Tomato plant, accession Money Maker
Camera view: bottom (45 deg); turntable rotation: 330 degrees
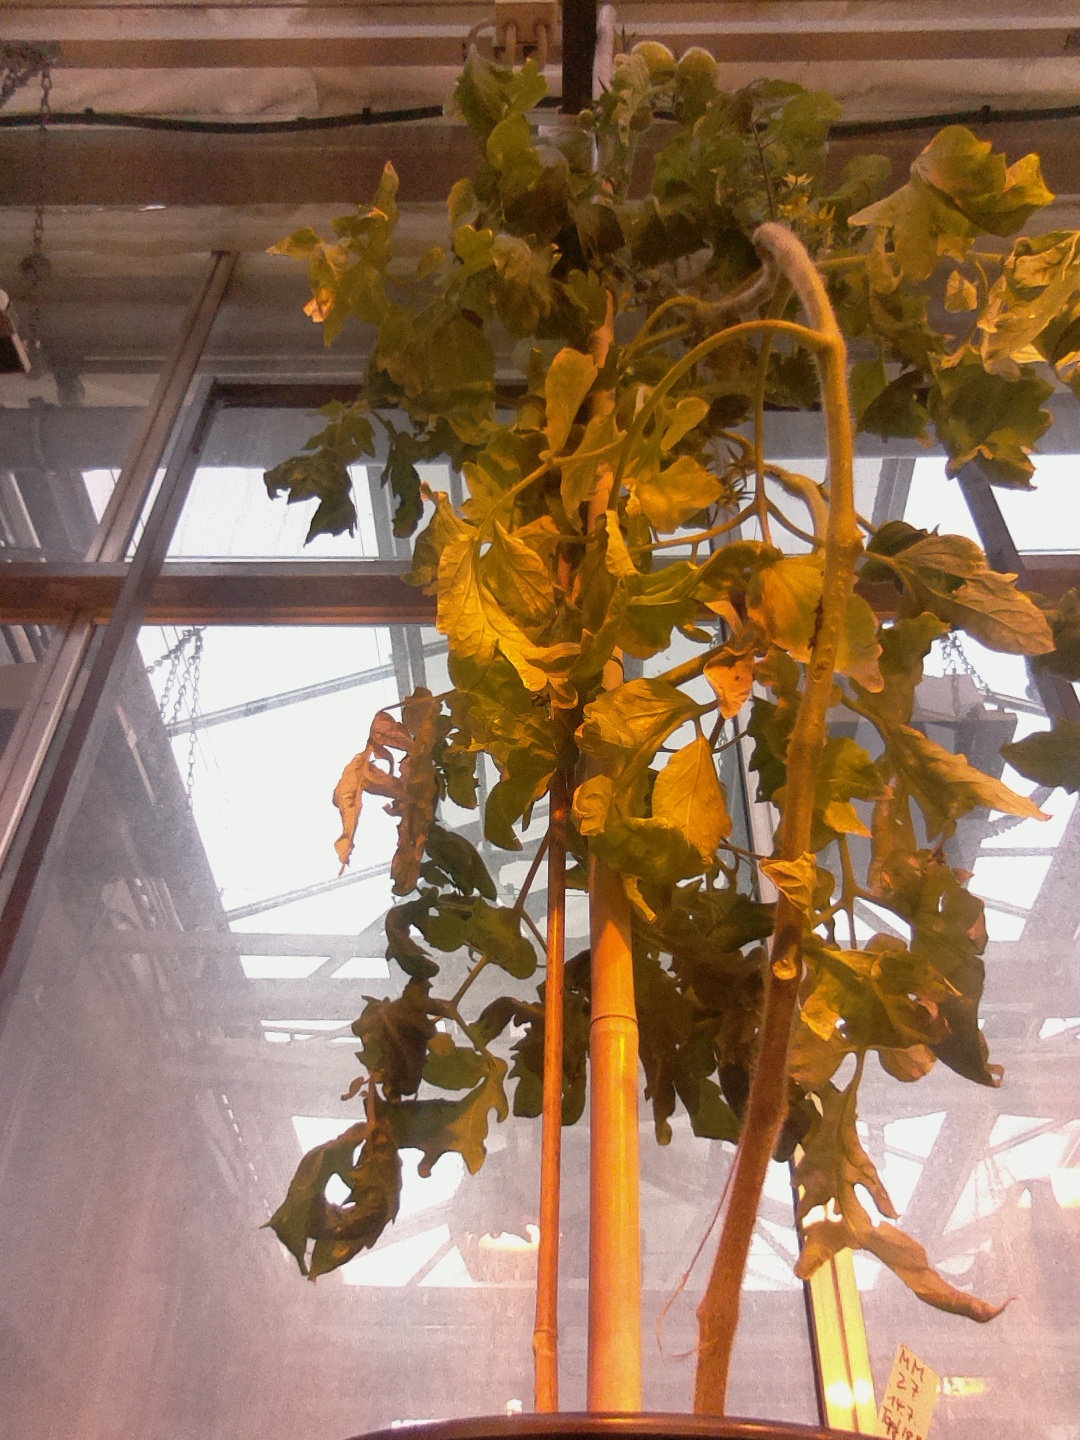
BBCH growth stage 77: 70%-80% of final fruit size